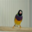
Label: bird